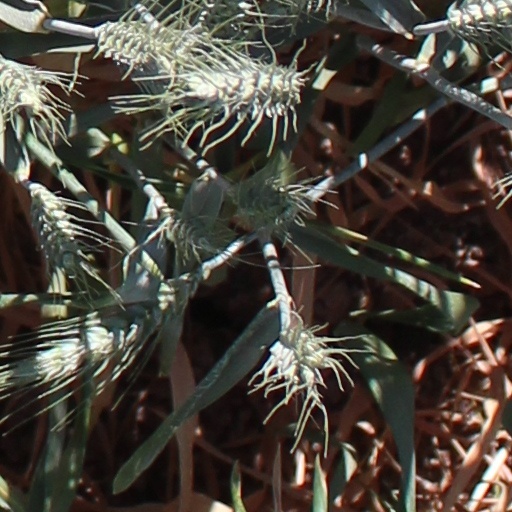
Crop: wheat